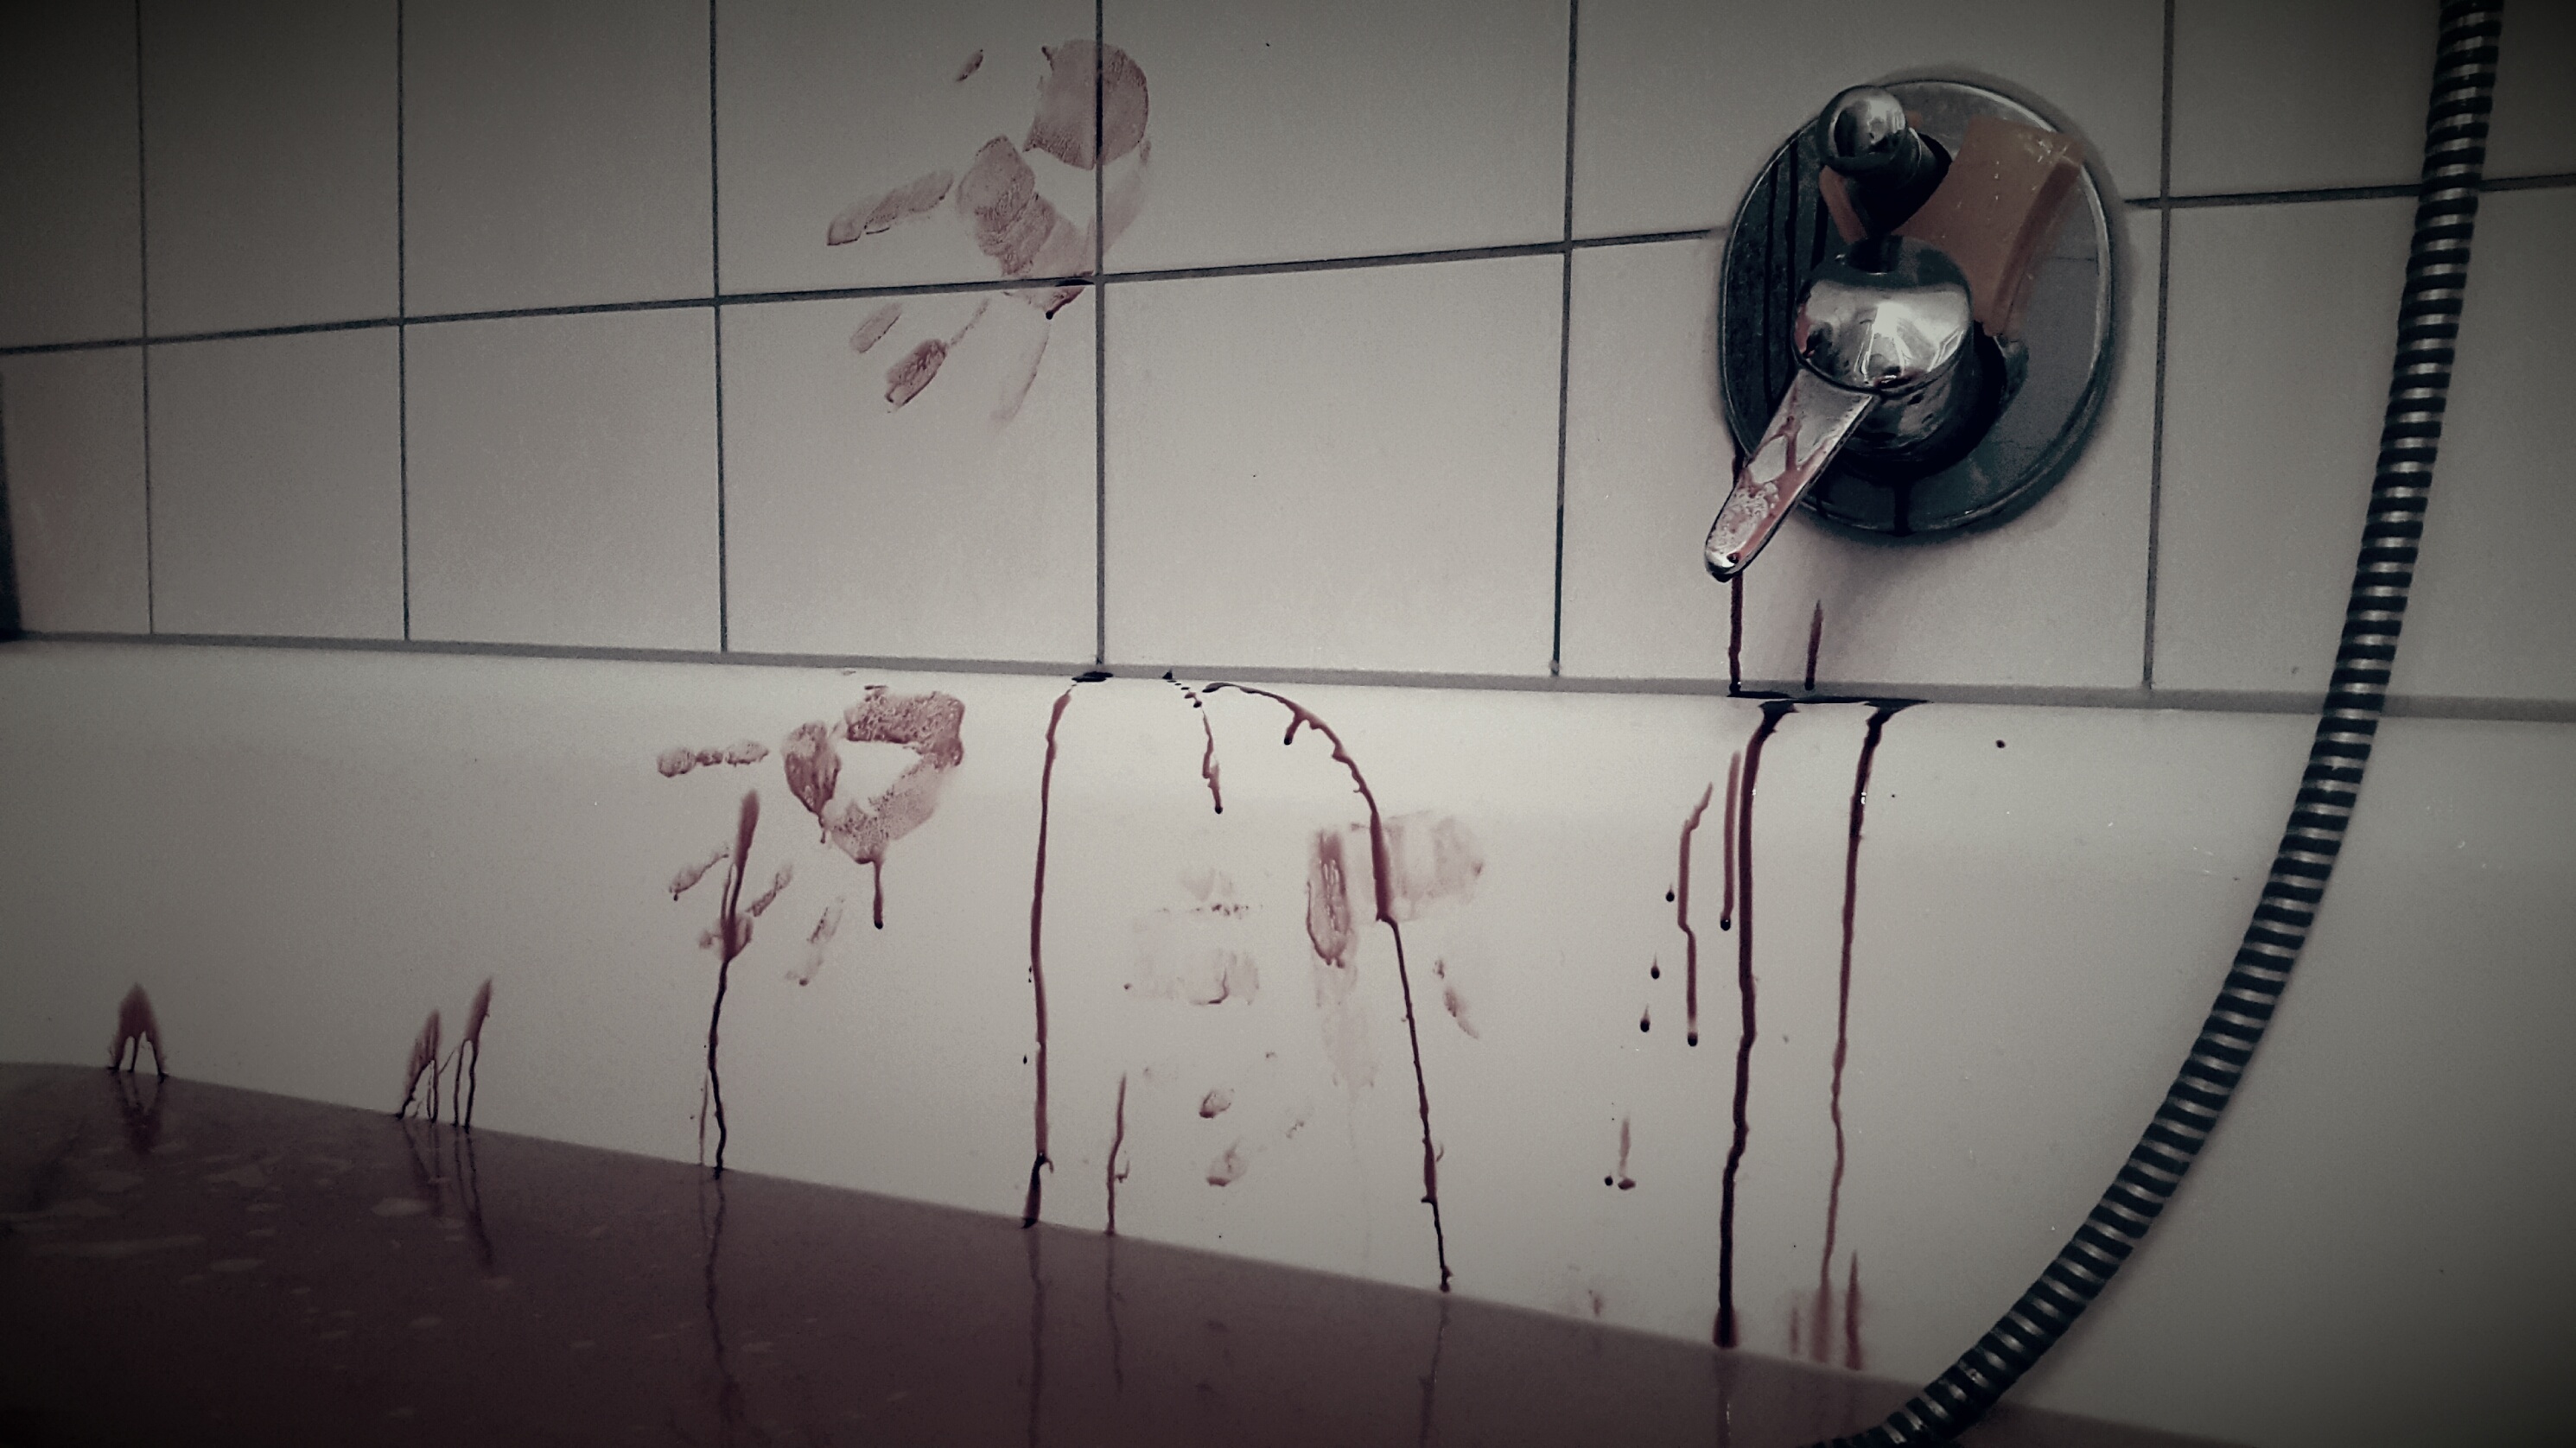
light, white, red, color, criminal, art, tiles, bloody, image, bath, crime, bad, shape, killer, murder, psychopath, cold blooded, handprint, bloodbath, bath additive